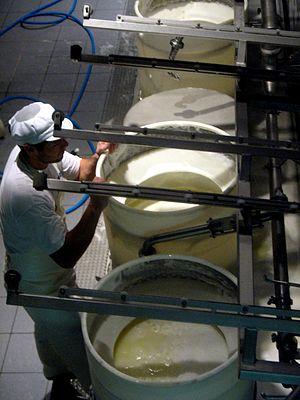
Fabrication du Gruyère à la fromagerie de Gruyères, Suisse, Canton de Fribourg.
Le fromage est un aliment obtenu à partir de lait coagulé, de produits laitiers ou d'éléments du lait comme le petit-lait ou la crème. Le fromage est fabriqué à partir de lait de vache principalement, mais aussi de brebis, de chèvre, de bufflonne ou d'autres mammifères.